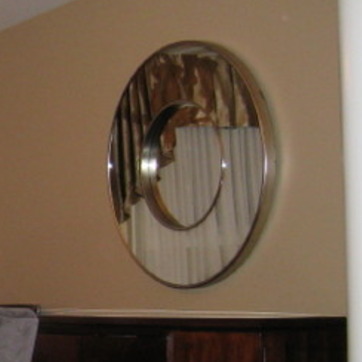
Material: mirror